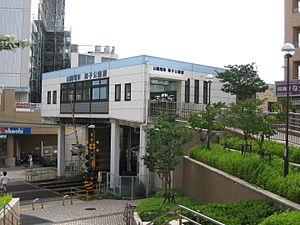
La gare de Maiko-kōen est une gare ferroviaire localisée dans l'arrondissement Tarumi de la ville de Kobe, dans la préfecture de Hyōgo au Japon. La gare est exploitée par la compagnie Sanyo Electric Railway, sur la ligne principale Sanyō. Le numéro de la gare est SY 13.